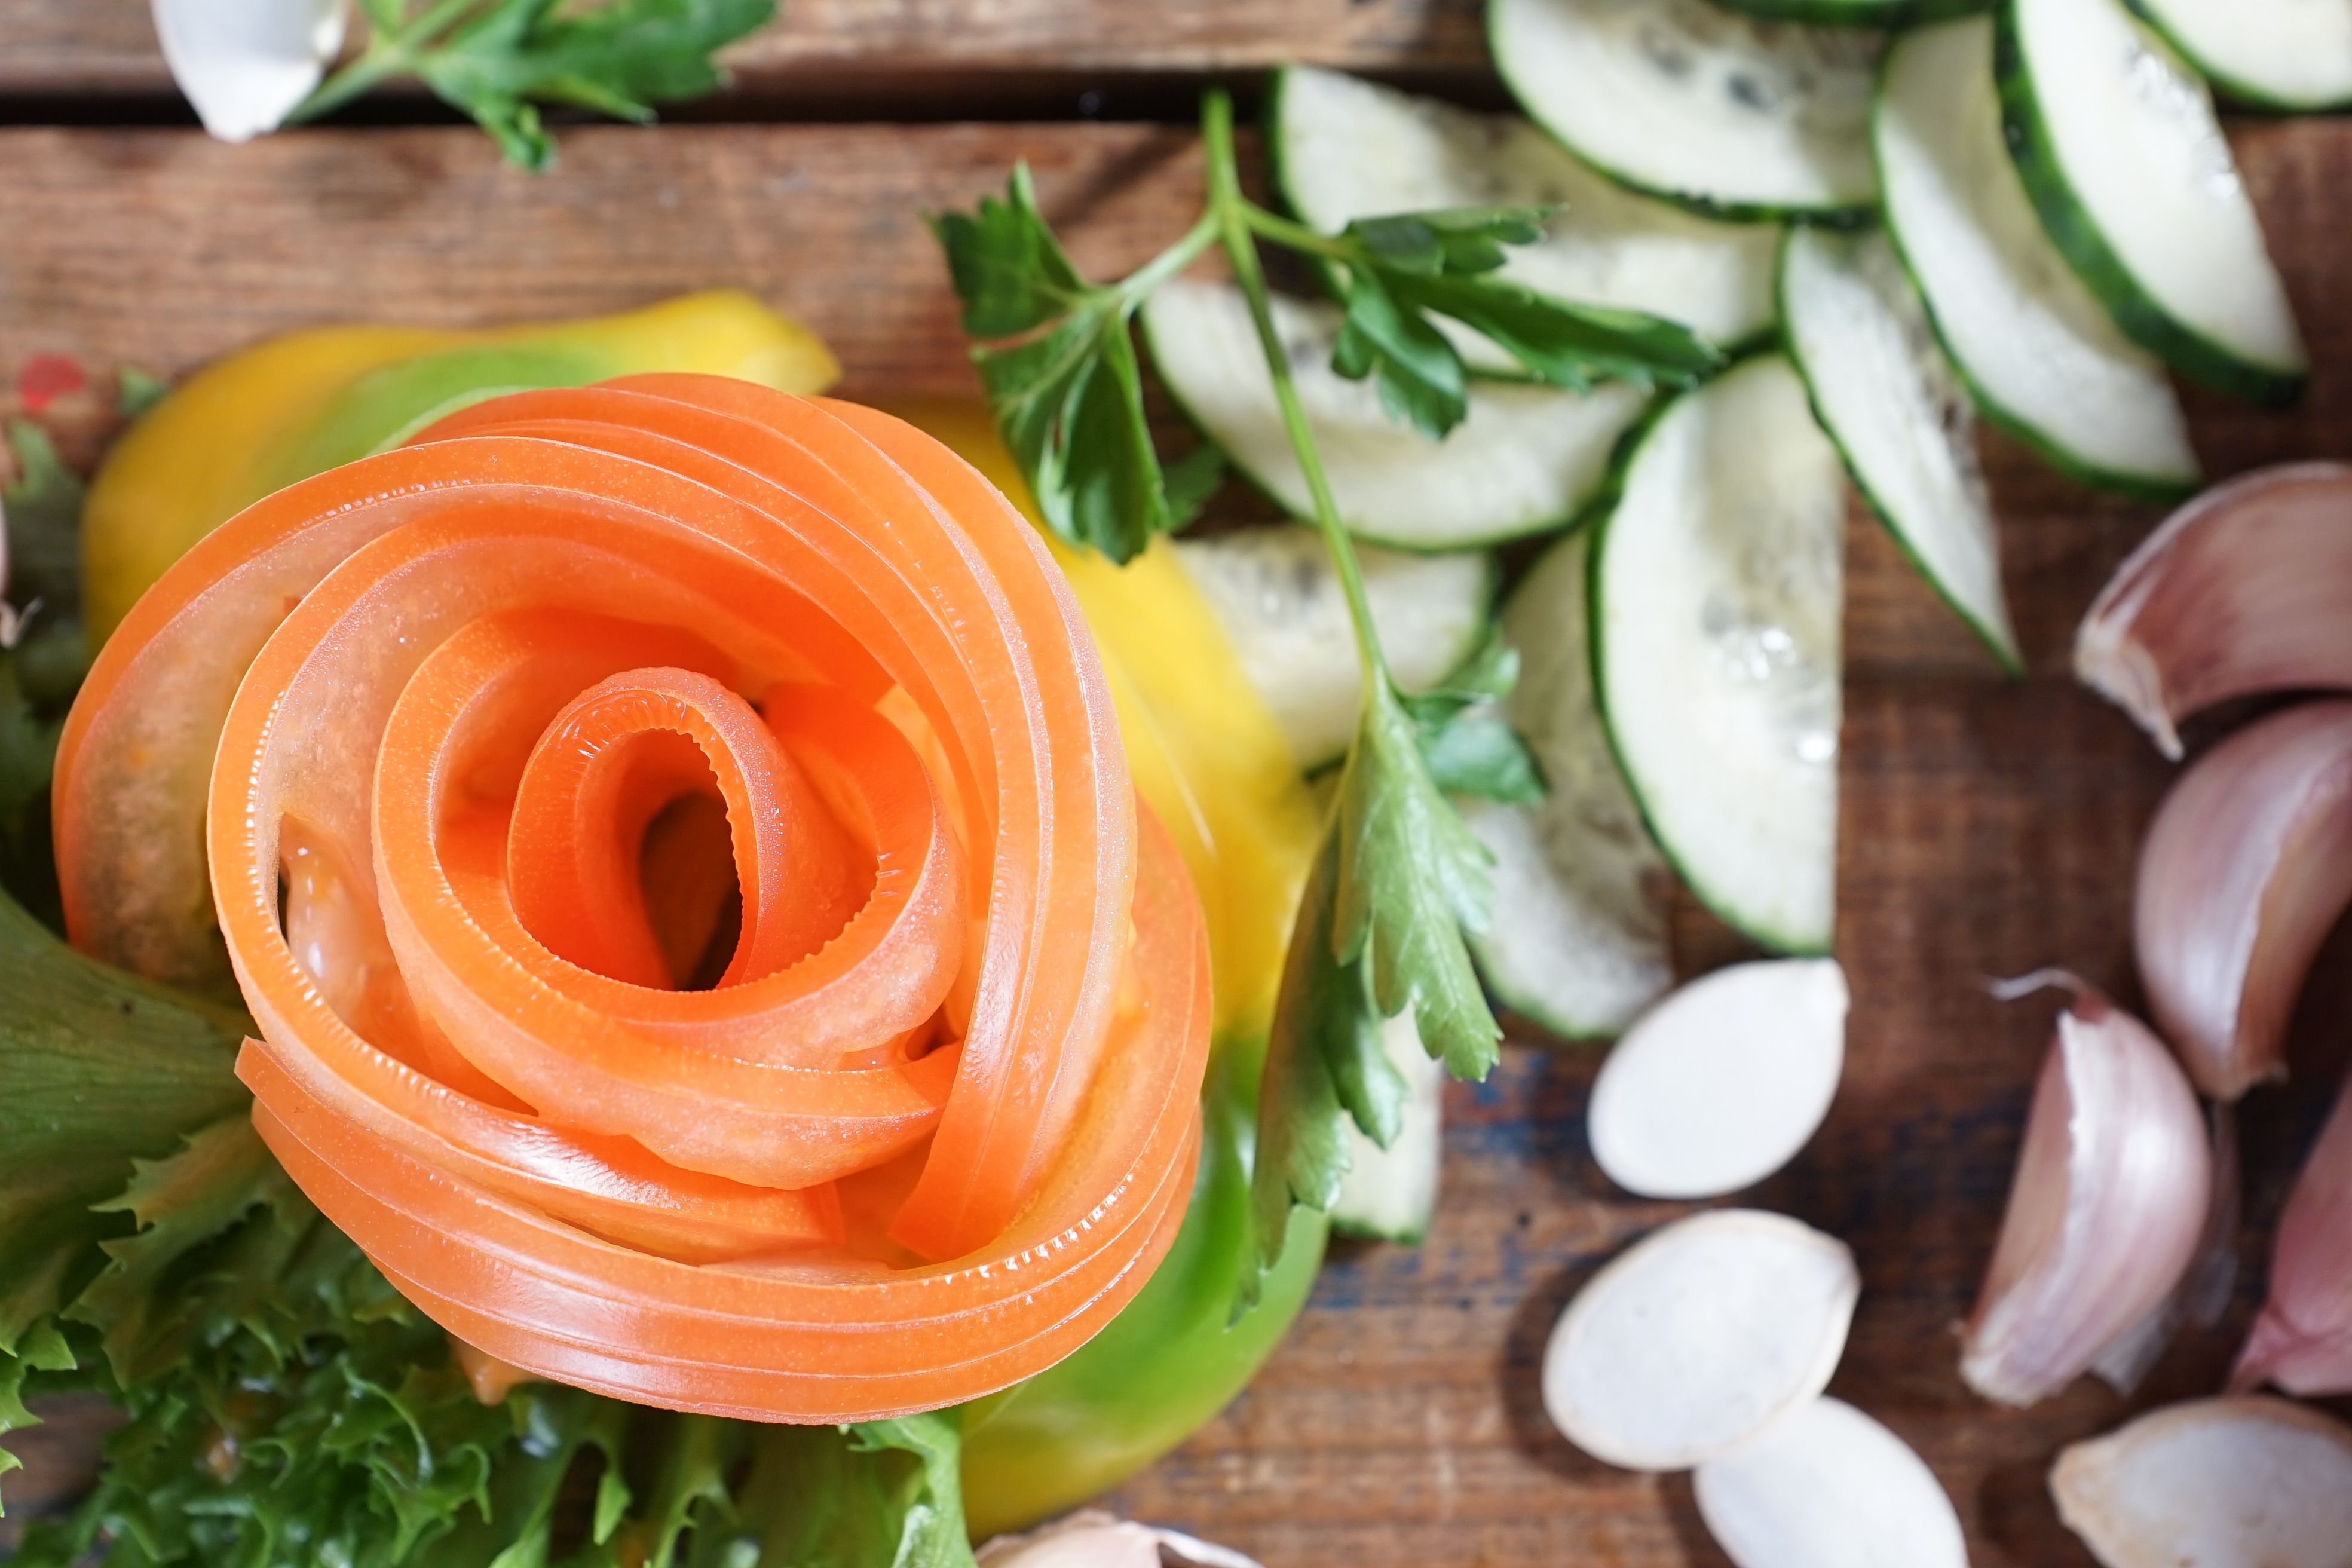
table, nature, plant, white, flower, ripe, rose, dish, food, salad, green, red, ingredient, produce, vegetable, plate, yellow, gourmet, cuisine, preparation, tomato, ornament, sheet, art, background, cucumber, vegetarian, carved, raw, organic, rosette, flowering plant, land plant